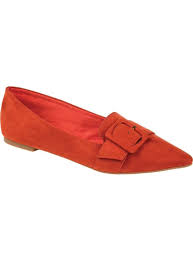
Label: Ballet Flat